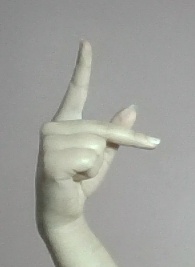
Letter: dha